Amiga custom chips

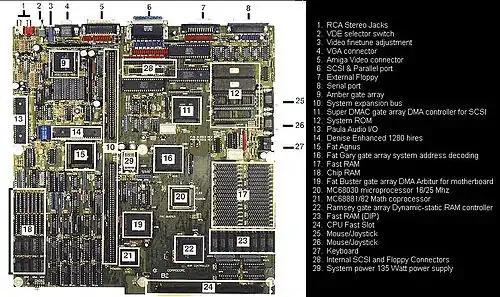
Amiga 3000 motherboard showing various custom chips

CSG 5719 "Gary", short for "Gate Array", has been used in the Amiga 500, 2000(B) and CDTV. Gary provides glue logic for bus control and houses supporting functions for the floppy disk drive. It integrates many functions built discretely in the earlier Amiga 1000 in order to reduce costs.